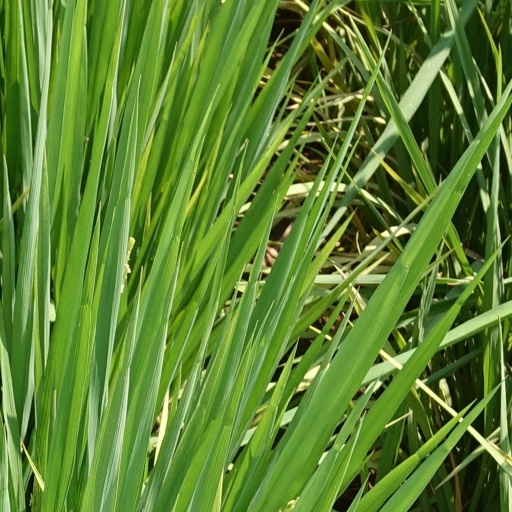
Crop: rice